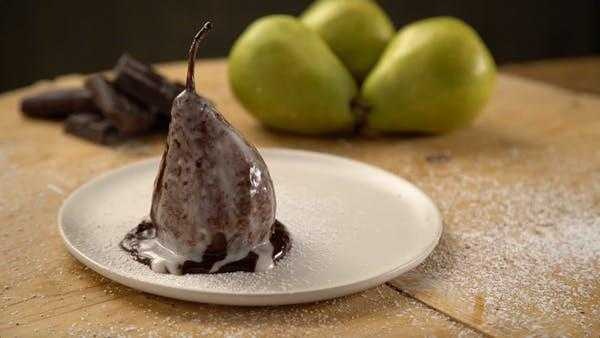
Label: Pear